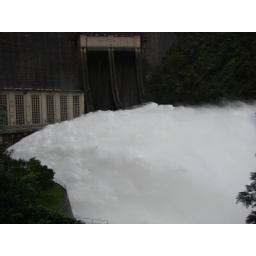
you could feee, the ground shake the noise was amazing letting out water at the castelo do bode dam near tomar,